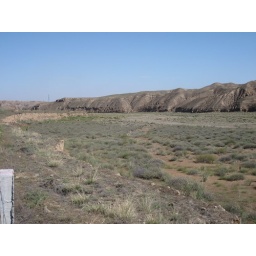
Dried up river bed in Ningxia